Convicts in Australia

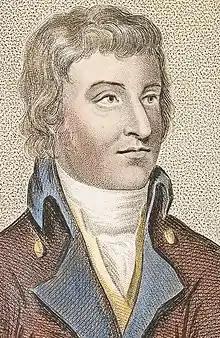
George Barrington

In 2010, UNESCO inscribed 11 Australian Convict Sites on its World Heritage List. The listing recognises the sites as "the best surviving examples of large-scale convict transportation and the colonial expansion of European powers through the presence and labour of convicts." During the 2005 Cronulla riots, Arab Australian rioters wrote several messages on protest signs and buildings, including "We came in planes yous came by chains u convict dogs" in response to chants of "We grew here, you flew here" by a crowd of Anglo-Celtic Australians.